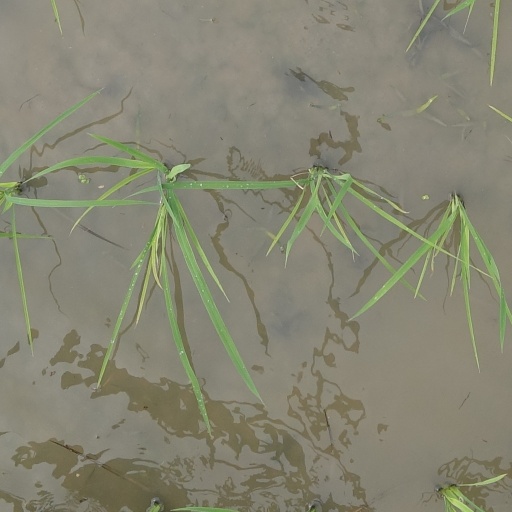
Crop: rice